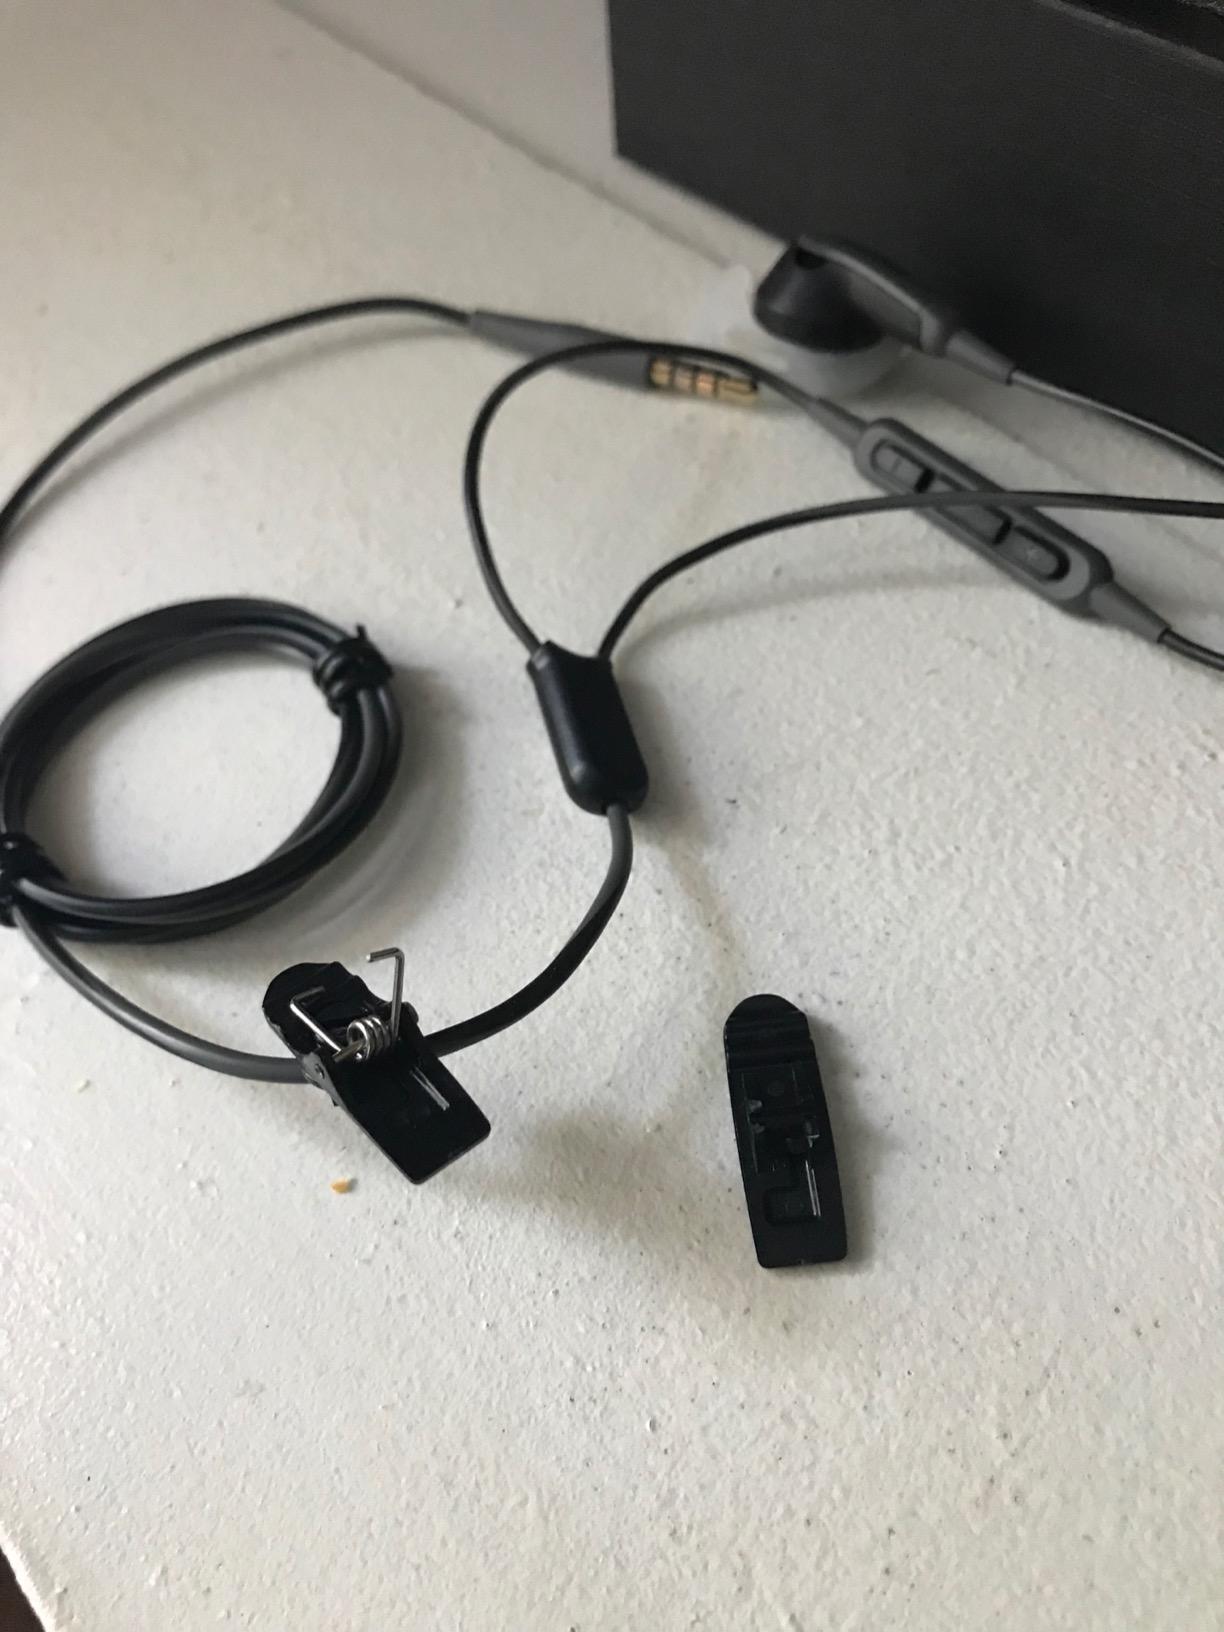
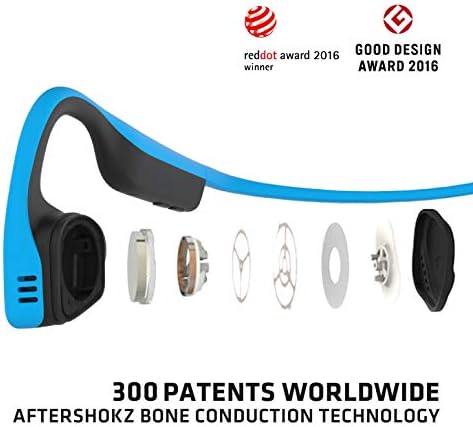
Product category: headphones
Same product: no